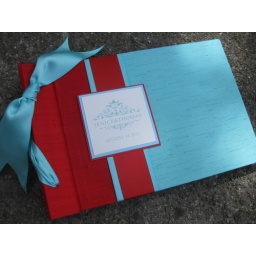
medium 11x7 size guest book or album covered in a solid red and pool blue